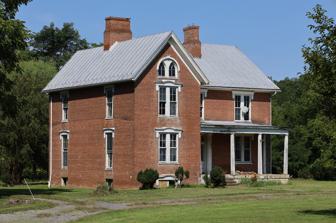
Building: P.W. Inskeep House
Country: United States of America
Year built: 1876
Historic house in West Virginia, United States United States historic place P. W. Inskeep House U.S. National Register of Historic Places P.W. Inskeep House Show map of Eastern Panhandle of West Virginia P.W. Inskeep House Show map of West Virginia P.W. Inskeep House Show map of the United States Location W.VA 55, near Moorefield, West Virginia Coordinates 39°4′13″N 78°57′25″W / 39.07028°N 78.95694°W / 39.07028; -78.95694 Area 2 acres (0.81 ha) Built 1876 Architectural style Greek Revival, Gothic Revival MPS South Branch Valley MRA NRHP reference No. 85001597 Added to NRHP July 10, 1985 P. W. Inskeep House is a historic home located near Moorefield , Hardy County, West Virginia . It was built in 1876, and is a two-story brick dwelling with a combination of Greek Revival and Gothic Revival styles. Also on the property is a contributing shed / garage. It was listed on the National Register of Historic Places in 1985. References